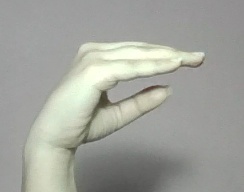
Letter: jeem